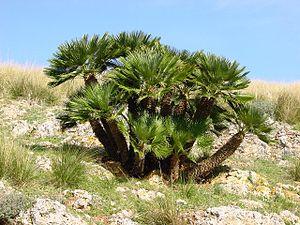
En botanique, le terme cespiteux désigne une plante ou un champignon formant à sa base une touffe compacte. Cette particularité de pousser en touffes denses est la cespitosité.
Artà, en catalan et officiellement, est une commune d'Espagne de l'île de Majorque dans la communauté autonome des Îles Baléares. C'est une des cinq comarques du Llevant. La commune comprend six localités : Artà, localité principale et siège de mairie, Colònia de Sant Pere, Betlem, Montferrutx, S'Estanyol et Sant Pere.
La liste des espèces végétales protégées sur l'ensemble du territoire français métropolitain est une liste officielle définie par le gouvernement français, recensant les espèces végétales protégées sur le territoire métropolitain de la France. Elle a été publiée dans l'arrêté du 20 janvier 1982, lequel a été modifié à trois reprises : par l'arrêté du 31 août 1995, par celui du 14 décembre 2006 et par celui du 23 mai 2013.
Le palmier nain, palmier doum ou doum ou faux palmier doum est un palmier de petite taille, originaire des régions bordant la mer Méditerranée occidentale. Il est apprécié comme plante ornementale.